André Schembri

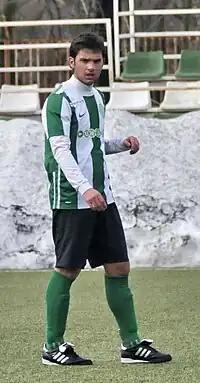
André Schembri in action for Ferencváros

Ferencváros signed Schembri in February 2010, teaming up with compatriot Justin Haber who joined the Hungarian club from Sheffield United. He made his debut on 12 March in the 0–0 draw against Nyíregyháza Spartacus. He quickly became a key figure in Ferencváros' attack and was rewarded with a new contract at the end of the season. With the arrival of new manager László Prukner, Schembri was moved as the main forward for "Fradi" and rose to prominence during the 2010–11 season, scoring his first goal on 1 September in a 3–0 win over Győr. He scored his first hat-trick against Vasas in a 3–1 win, becoming the first Maltese footballer to score a hat-trick in a foreign top-tier league. Two months later, on 20 November, he netted another hat-trick against Lombard Pápa in the 5–0 away win. He added to his tally braces against MTK Budapest and Zalaegerszegi, to finish off the season as the club's highest goalscorer, and the league's second highest, with 16 goals. Ferencváros finished third as they qualified to the first qualifying round of the UEFA Europa League, making a return to European football after a six-year absence.